Pantelis Kapetanos

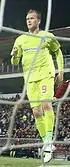
Kapetanos playing for FCSB

Pantelis Kapetanos (born 8 June 1983) is a former Greek professional footballer who played as a striker and is known for his last minute goals and for his tendency to score them with his head, which he celebrates by covering his forehead with his forearm.